Economy of Somalia

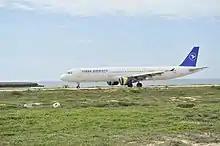
Jubba Airways plane in Mogadishu, Somalia.

Following the start of the civil war, all of Somali Airlines' operations were officially suspended in 1991. By 2014, there were over six Somali-owned private carriers filling the gap. These included Daallo Airlines, Jubba Airways, African Express Airways, East Africa 540, Central Air and Hajara. Daallo and Jubba merged as the African Airways Alliance in 2015.